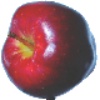
Label: red_delicious_apple